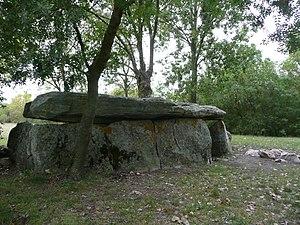
Soucelles - Dolmen de la Pierre Cesée This building is classé au titre des Monuments Historiques. It is indexed in the Base Mérimée, a database of architectural heritage maintained by the French Ministry of Culture,